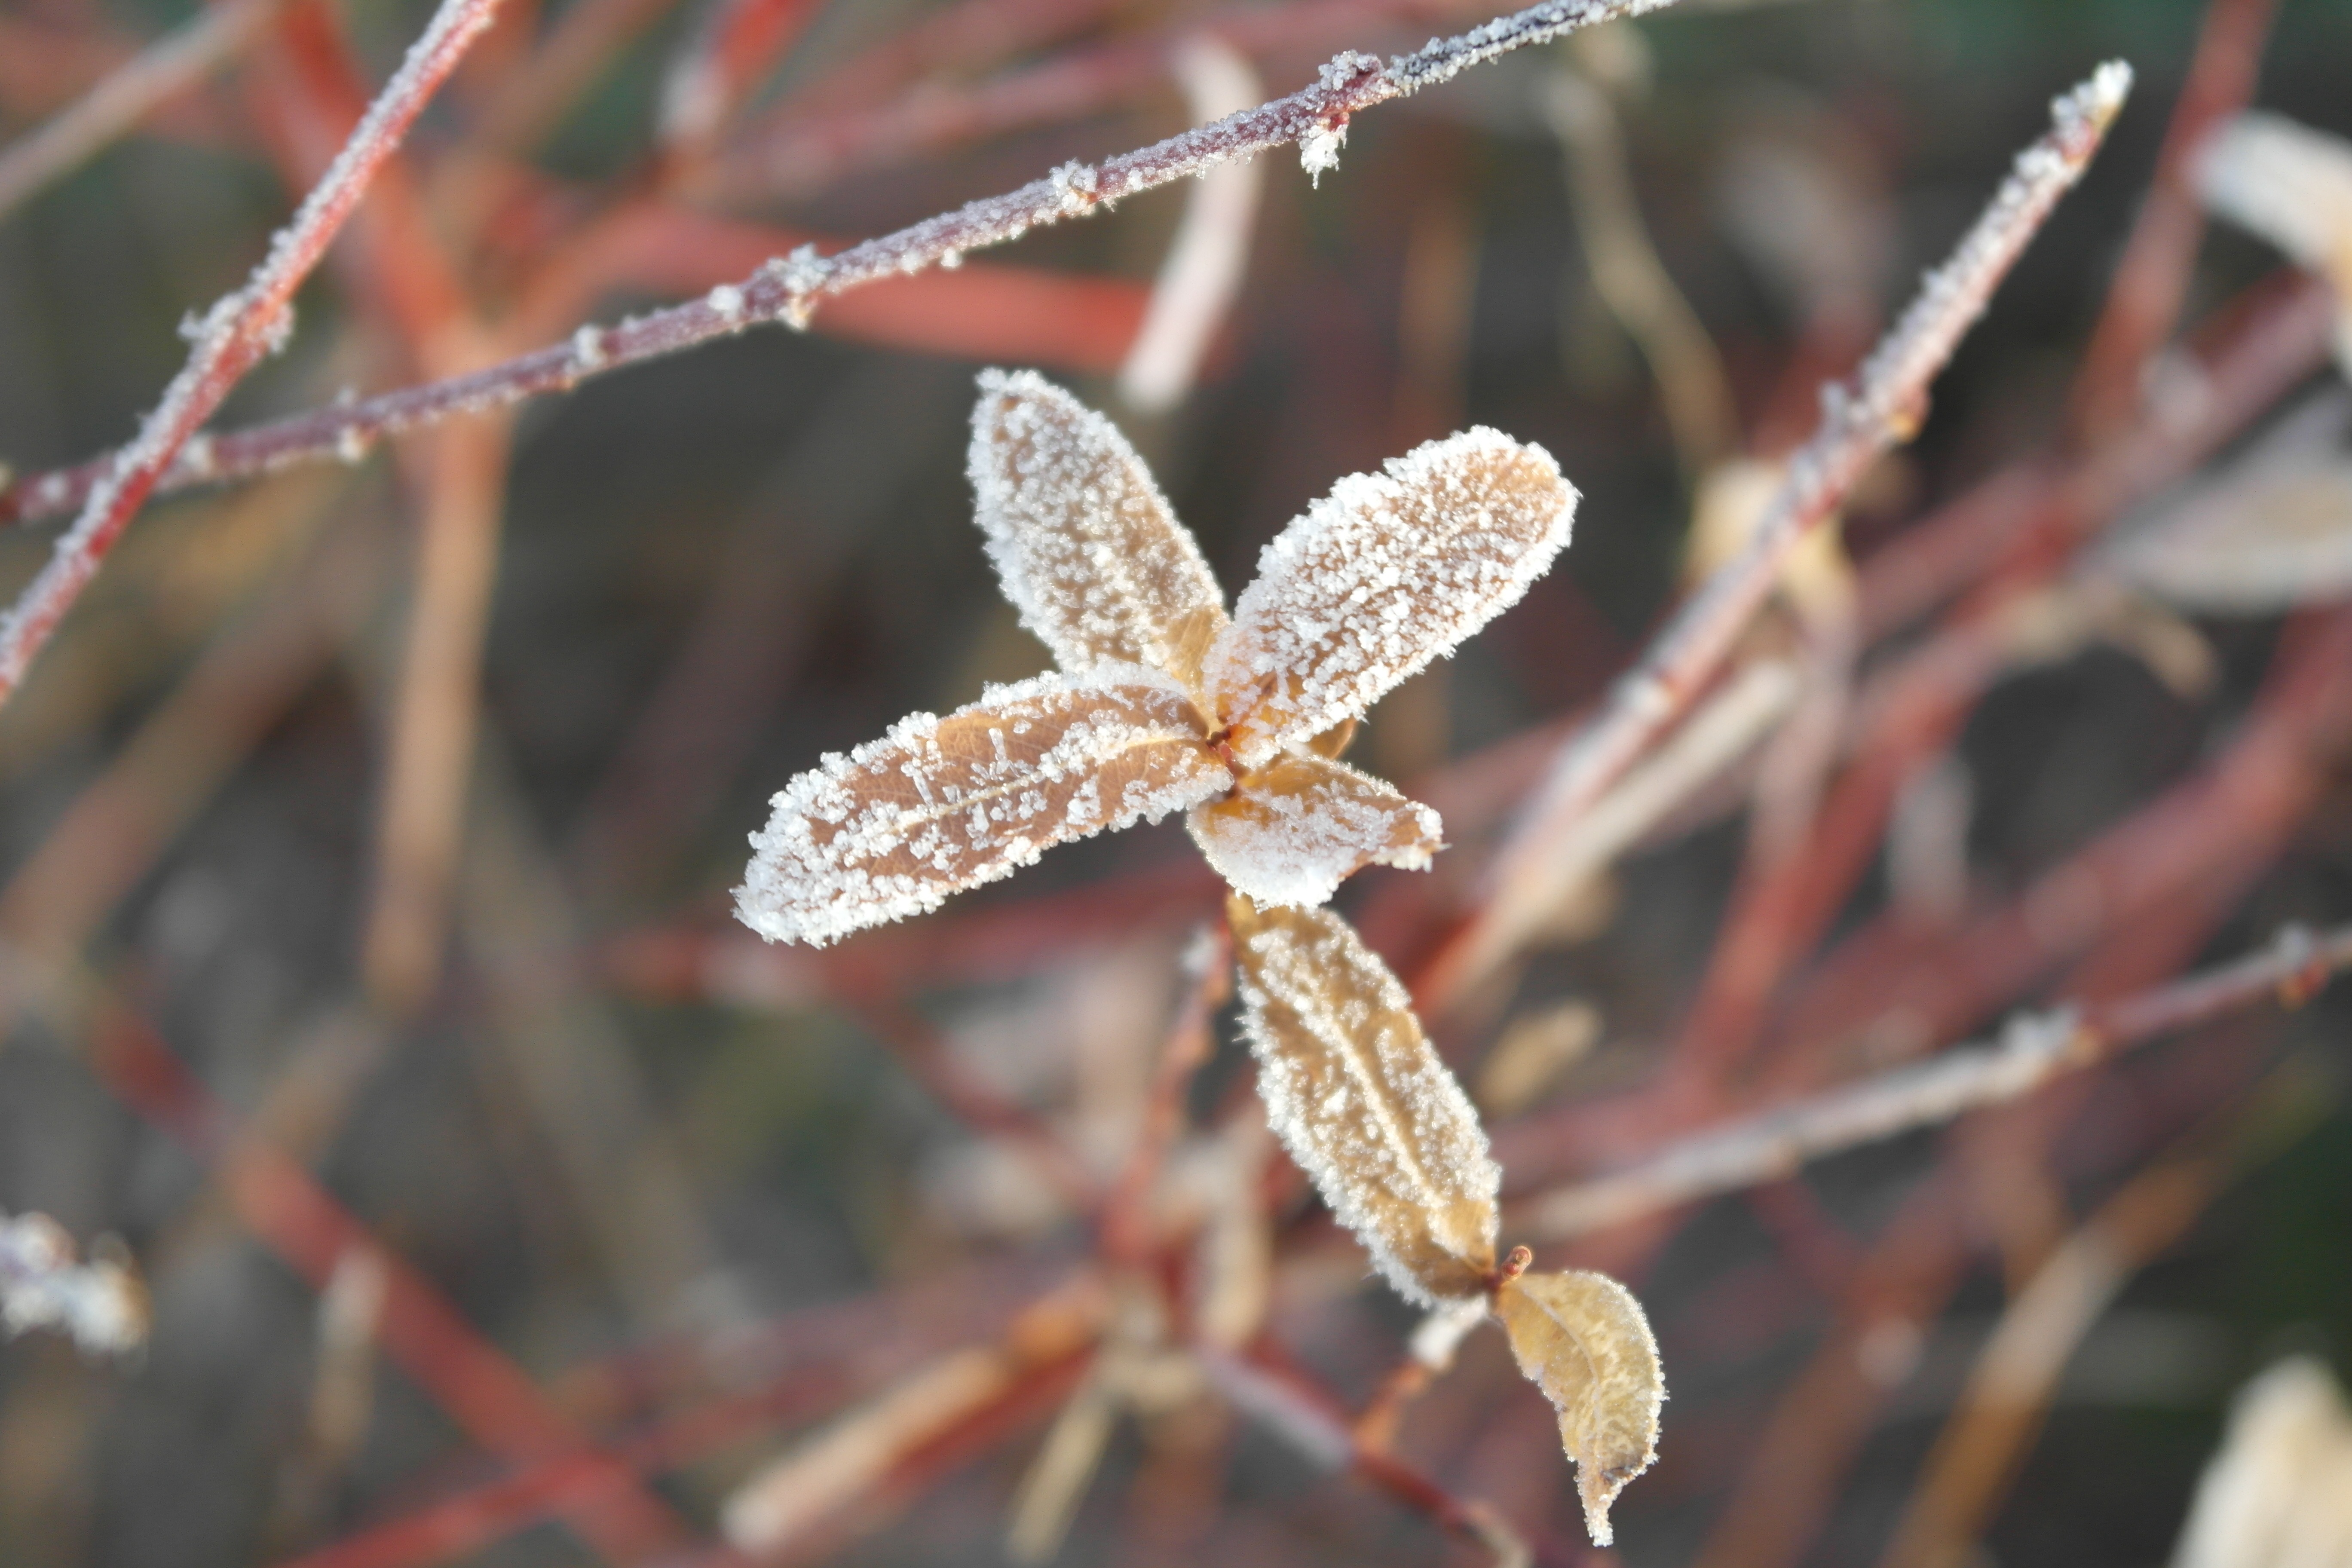
tree, nature, branch, blossom, snow, winter, plant, photography, leaf, flower, frost, spring, autumn, botany, flora, season, fauna, twig, close up, shrub, protection, macro photography